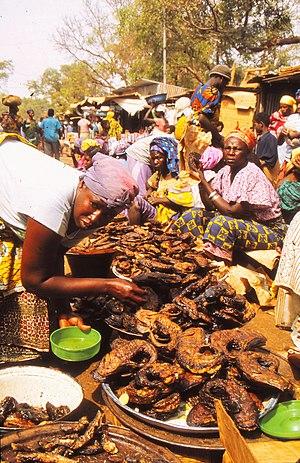
Poisson-chat fumé au marché de Sangha, Mali 1992